Thomas and the Magic Railroad

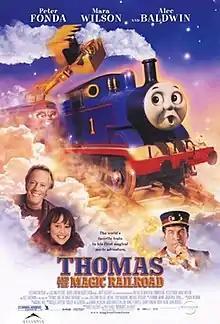
British theatrical release poster

Thomas and the Magic Railroad is a 2000 children's fantasy adventure film written and directed by Britt Allcroft and produced by Allcroft and Phil Fehrle; the cast includes Alec Baldwin, Peter Fonda, Mara Wilson, Didi Conn, Russell Means, Cody McMains, Michael E. Rodgers, and the voices of Eddie Glen and Neil Crone. The film is based on the British children's book series "The Railway Series" by the Reverend W. Awdry, its televised adaptation "Thomas & Friends" by Allcroft, and the American television series "Shining Time Station" by Allcroft and Rick Siggelkow; it is the only theatrical live-action/animated film in the "Thomas & Friends" franchise.